Demolition of St. Michael's Golden-Domed Monastery

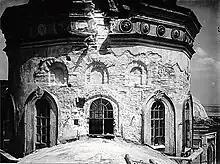
The cathedral shortly before its demolition

On 27 March 1934, the Politburo of the Central Committee of the Communist Party of Ukraine made the decision to remove the most important mosaics and frescoes, and then demolish the monastery. On 26 June, under the supervision of of the Leningrad Academy of Arts, work began on the removal of the 12th-century Byzantine mosaics. They were apportioned among the State Hermitage Museum, the Tretyakov Gallery, and the State Russian Museum. The removals were done by the Mosaic Section of the Leningrad Academy of Fine Arts. Specialists were forced to work in haste on account of the impending demolition and were thus unable to complete the entire project. Despite the care and attention shown during the removal of the mosaics from the cathedral's walls, the relocated mosaics cannot be relied upon as being absolutely authentic.